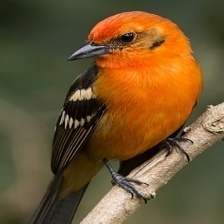
Species: FLAME TANAGER
Scientific name: PIRANGA BIDENTATA